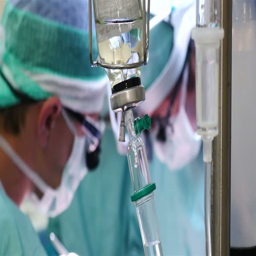
intravenous drip and surgeons team in the background , full hd shot